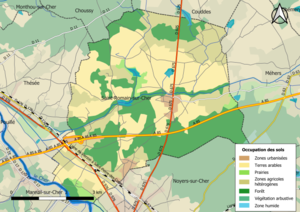
Carte des infrastructures et de l’occupation des sols en 2018 de la commune de fr:Saint-Romain-sur-Cher (France).
Saint-Romain-sur-Cher est une commune française située dans le département de Loir-et-Cher en région Centre-Val de Loire.